Pan Am Flight 806

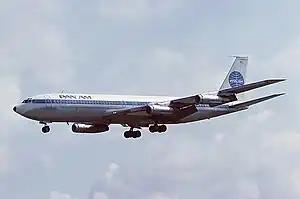
A Pan Am B707-321B, similar to one involved the accident

Pan Am Flight 806 was an international scheduled flight from Auckland, New Zealand, to Los Angeles, California, with intermediate stops at Pago Pago, American Samoa and Honolulu, Hawaii. On January 30, 1974, the Boeing 707 "Clipper Radiant" crashed on approach to Pago Pago International Airport, killing 87 passengers and ten crew members, making it the deadliest aviation incident in American Samoan history.